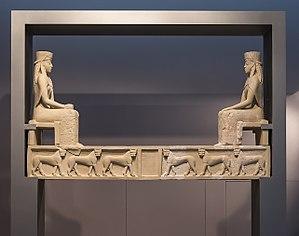
Linteau de l'entrée principale du temple ""A"" de Prinias, sculptures de la période dédalique, 650 - 600 BCE. Musée archéologique d'Héraklion, NM 231. Heraklion Archaeological Museum
Le style dédalique désigne un type de sculptures grecques du VIIᵉ siècle av. J.-C., qui constituent les premiers témoignages de la sculpture monumentale en ronde-bosse de la civilisation grecque antique.